Ali Müfit Gürtuna

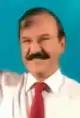
Gürtuna in 2016

Ali Müfit Gürtuna (born 1 June 1952) is a Turkish lawyer and politician, who was the mayor of Istanbul from 11 November 1998 to 1 April 2004.